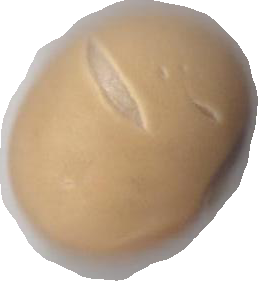
Variety: Anjasmoro